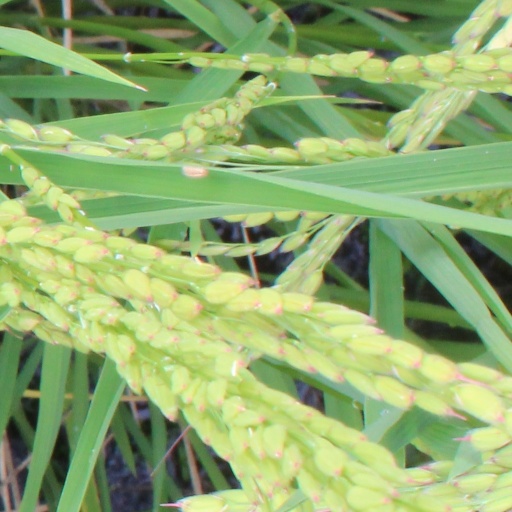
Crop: rice